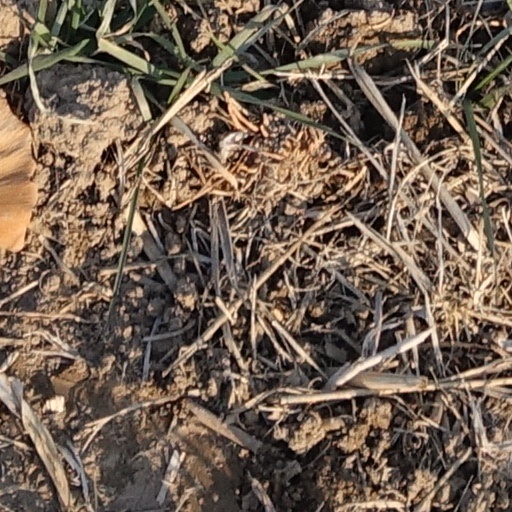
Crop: wheat